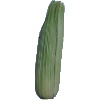
Label: Corn Husk 1